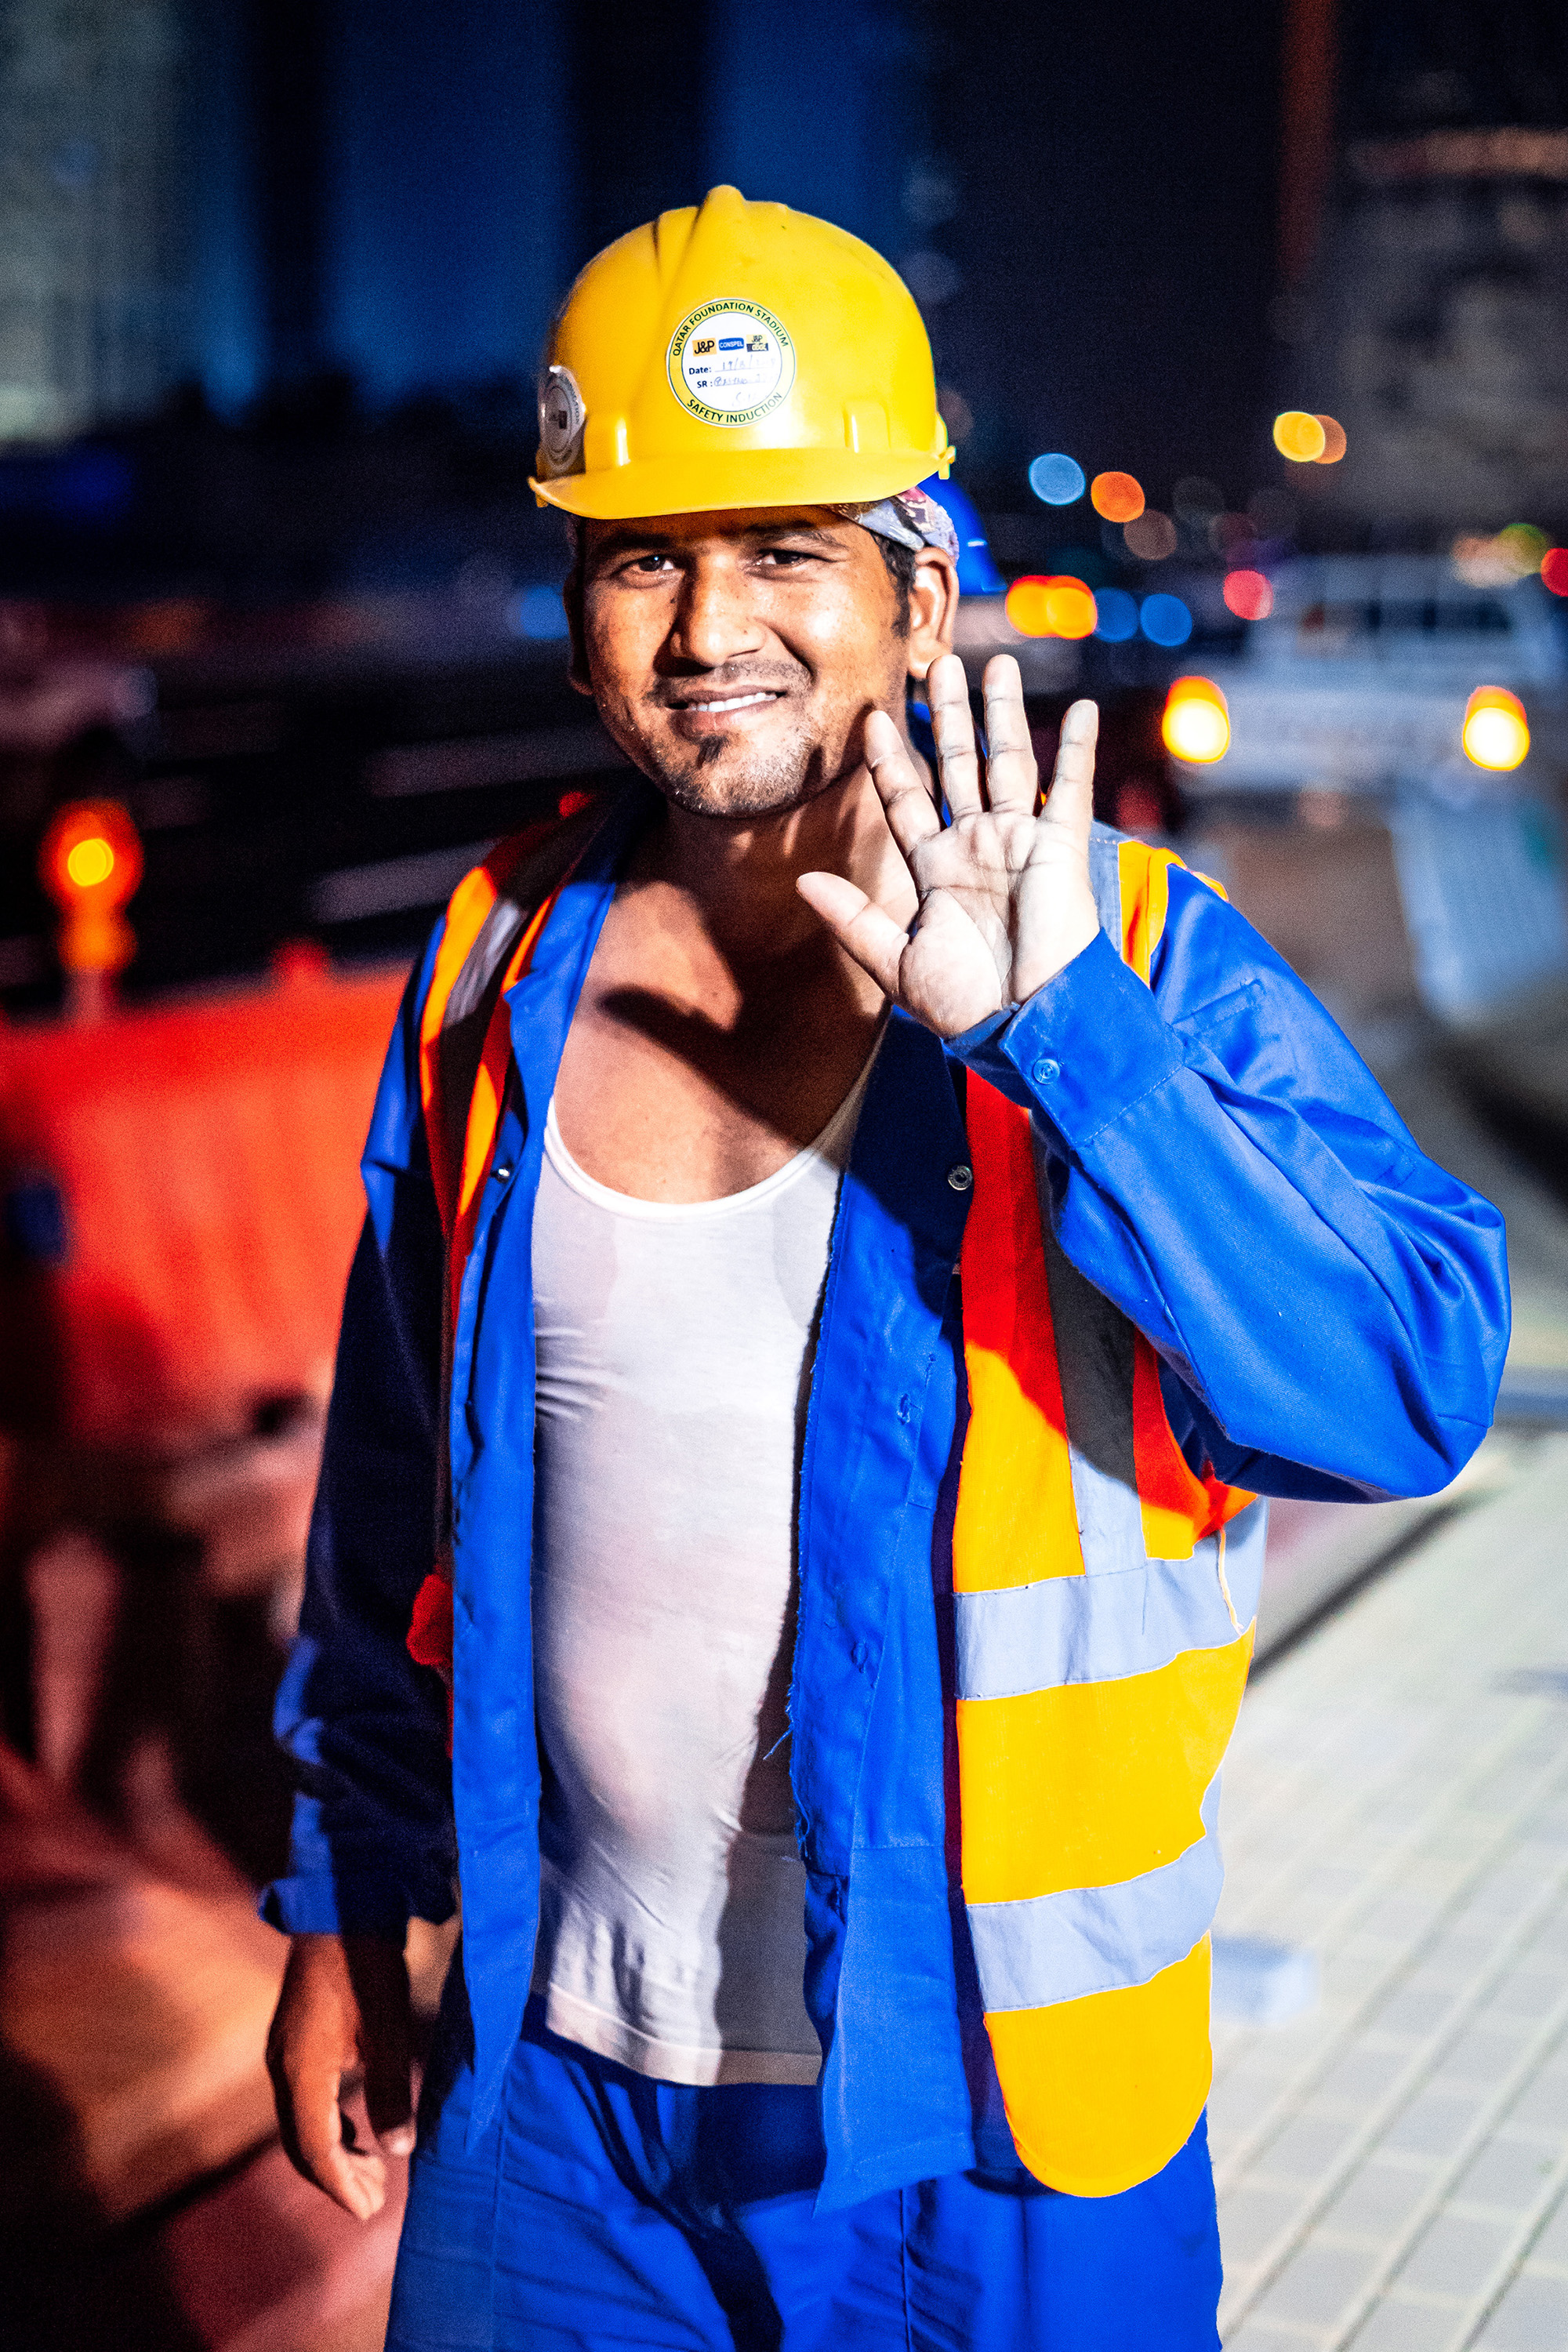
yellow, electric blue, personal protective equipment, headgear, hard hat, fashion accessory, High visibility clothing